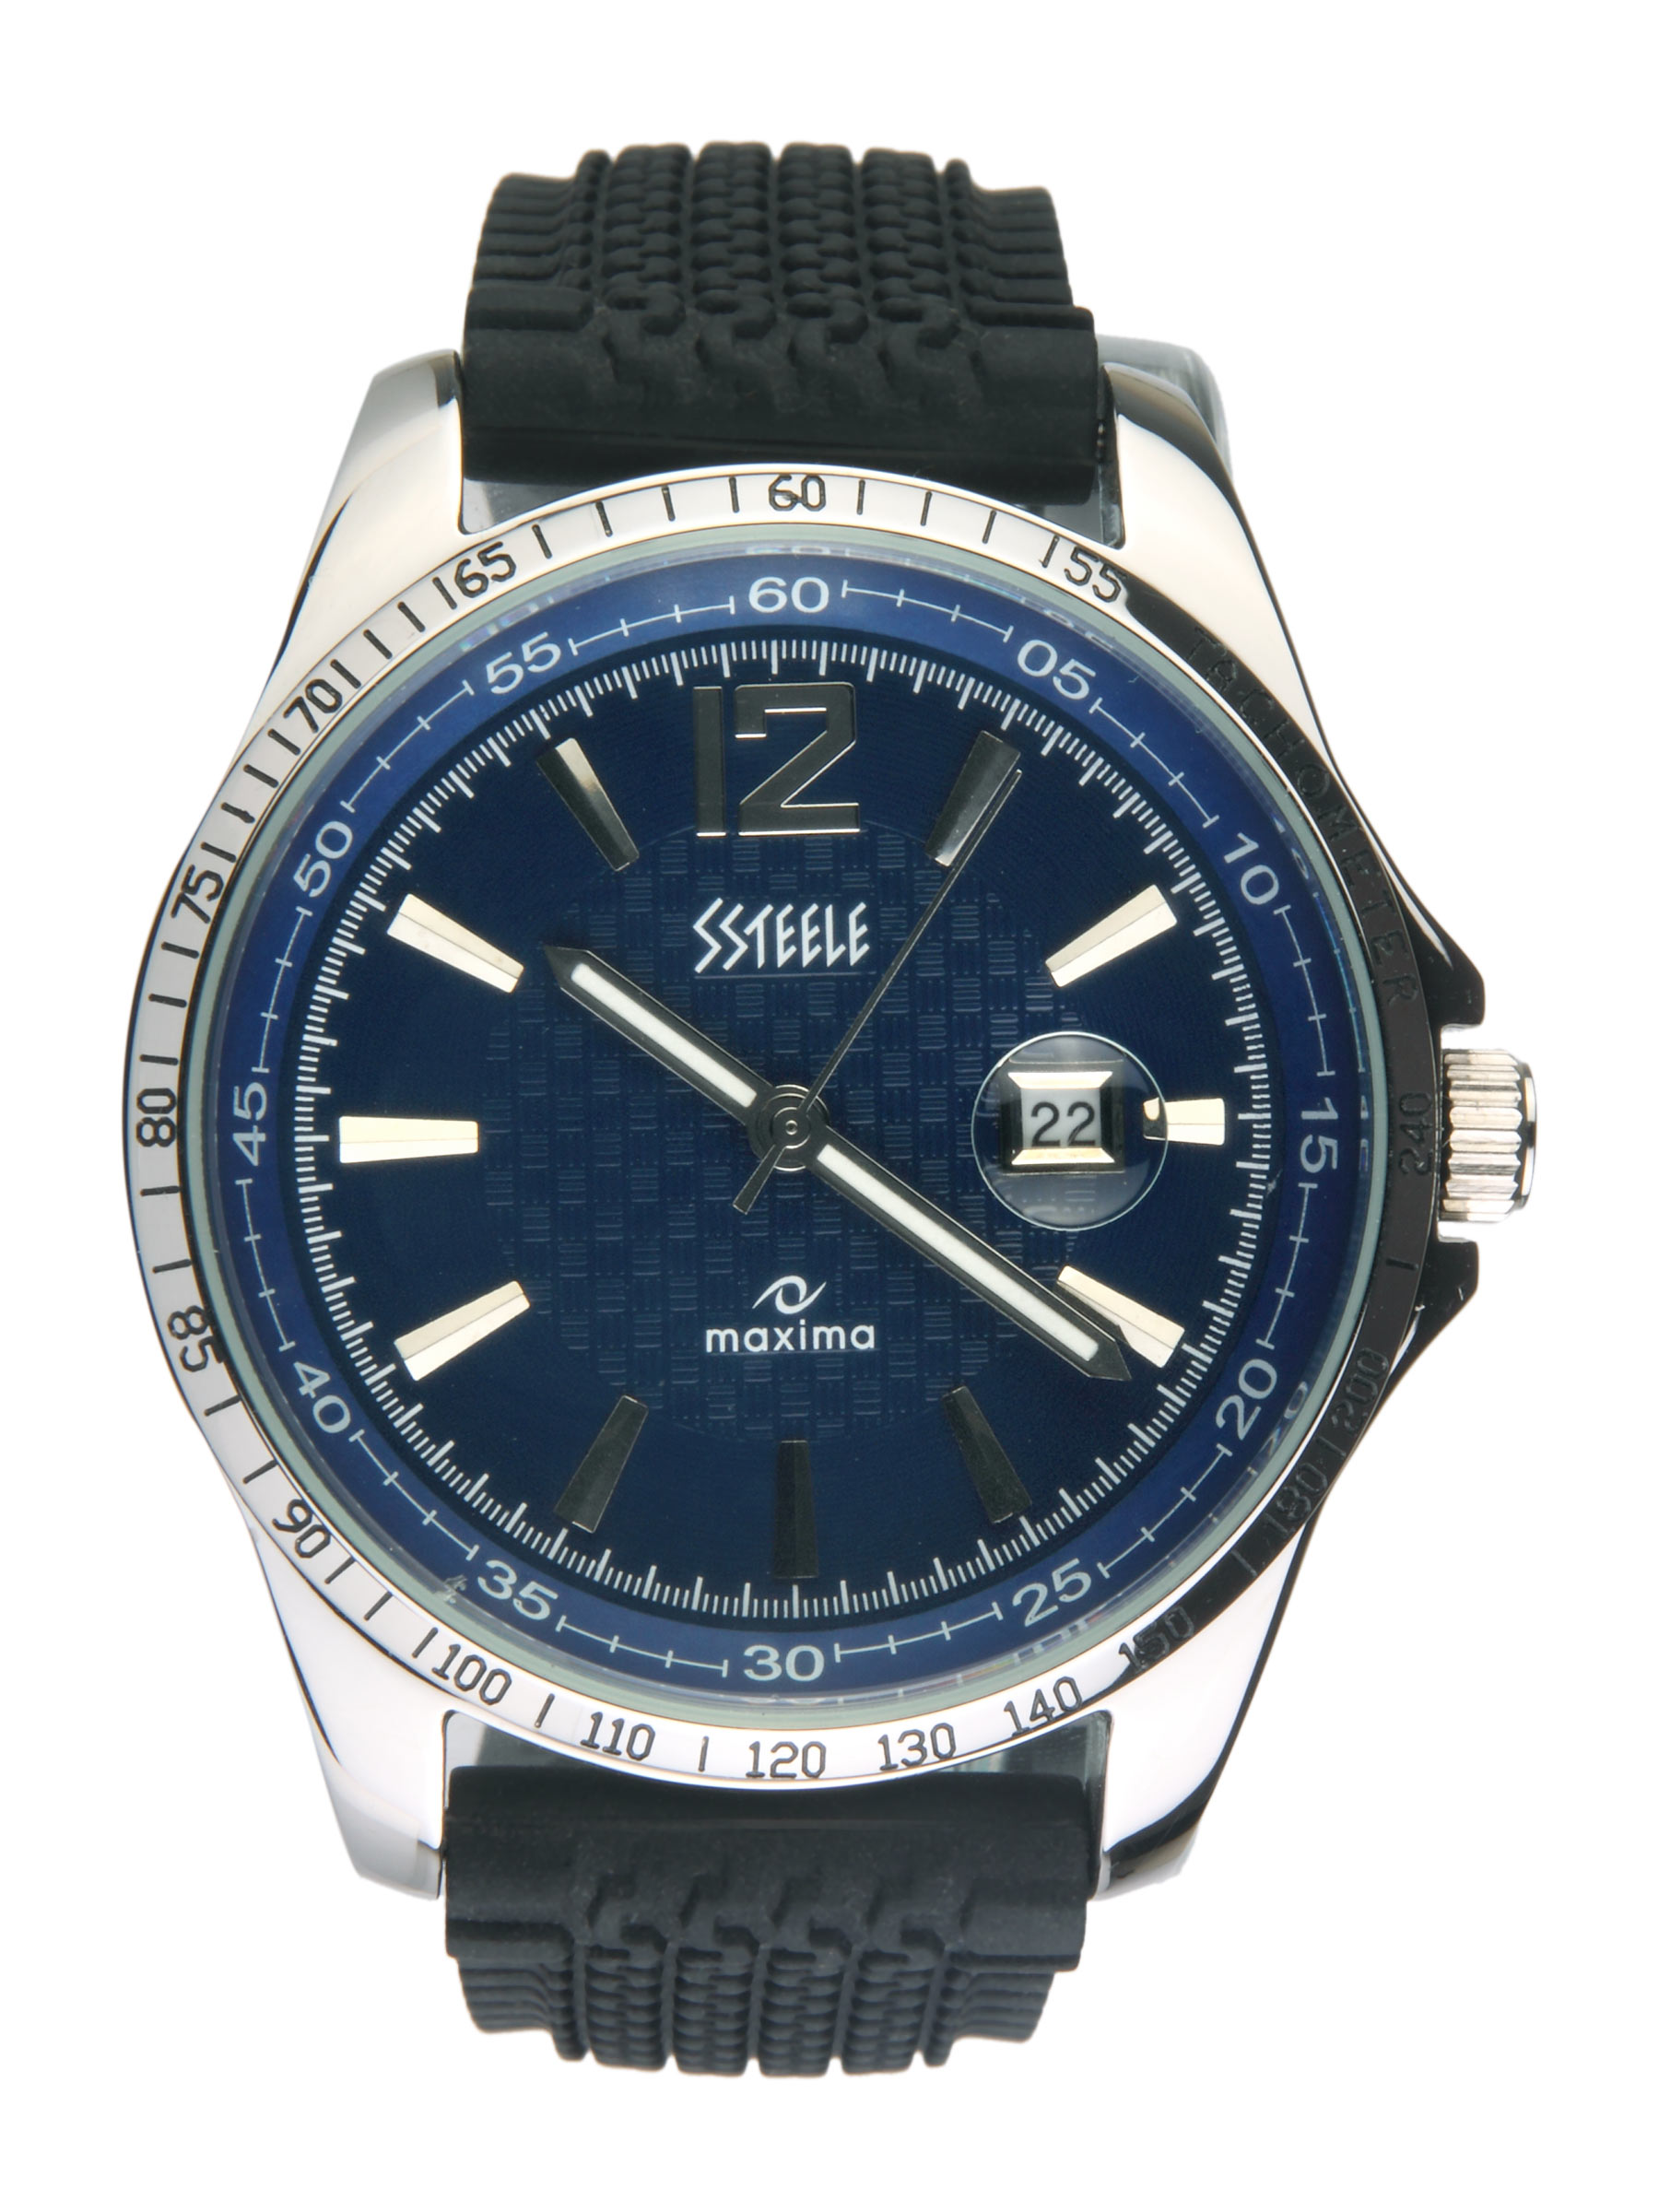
Maxima Ssteele Men Blue Watch
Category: Accessories / Watches / Watches
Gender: Men
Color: Blue
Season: Winter 2016
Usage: Casual